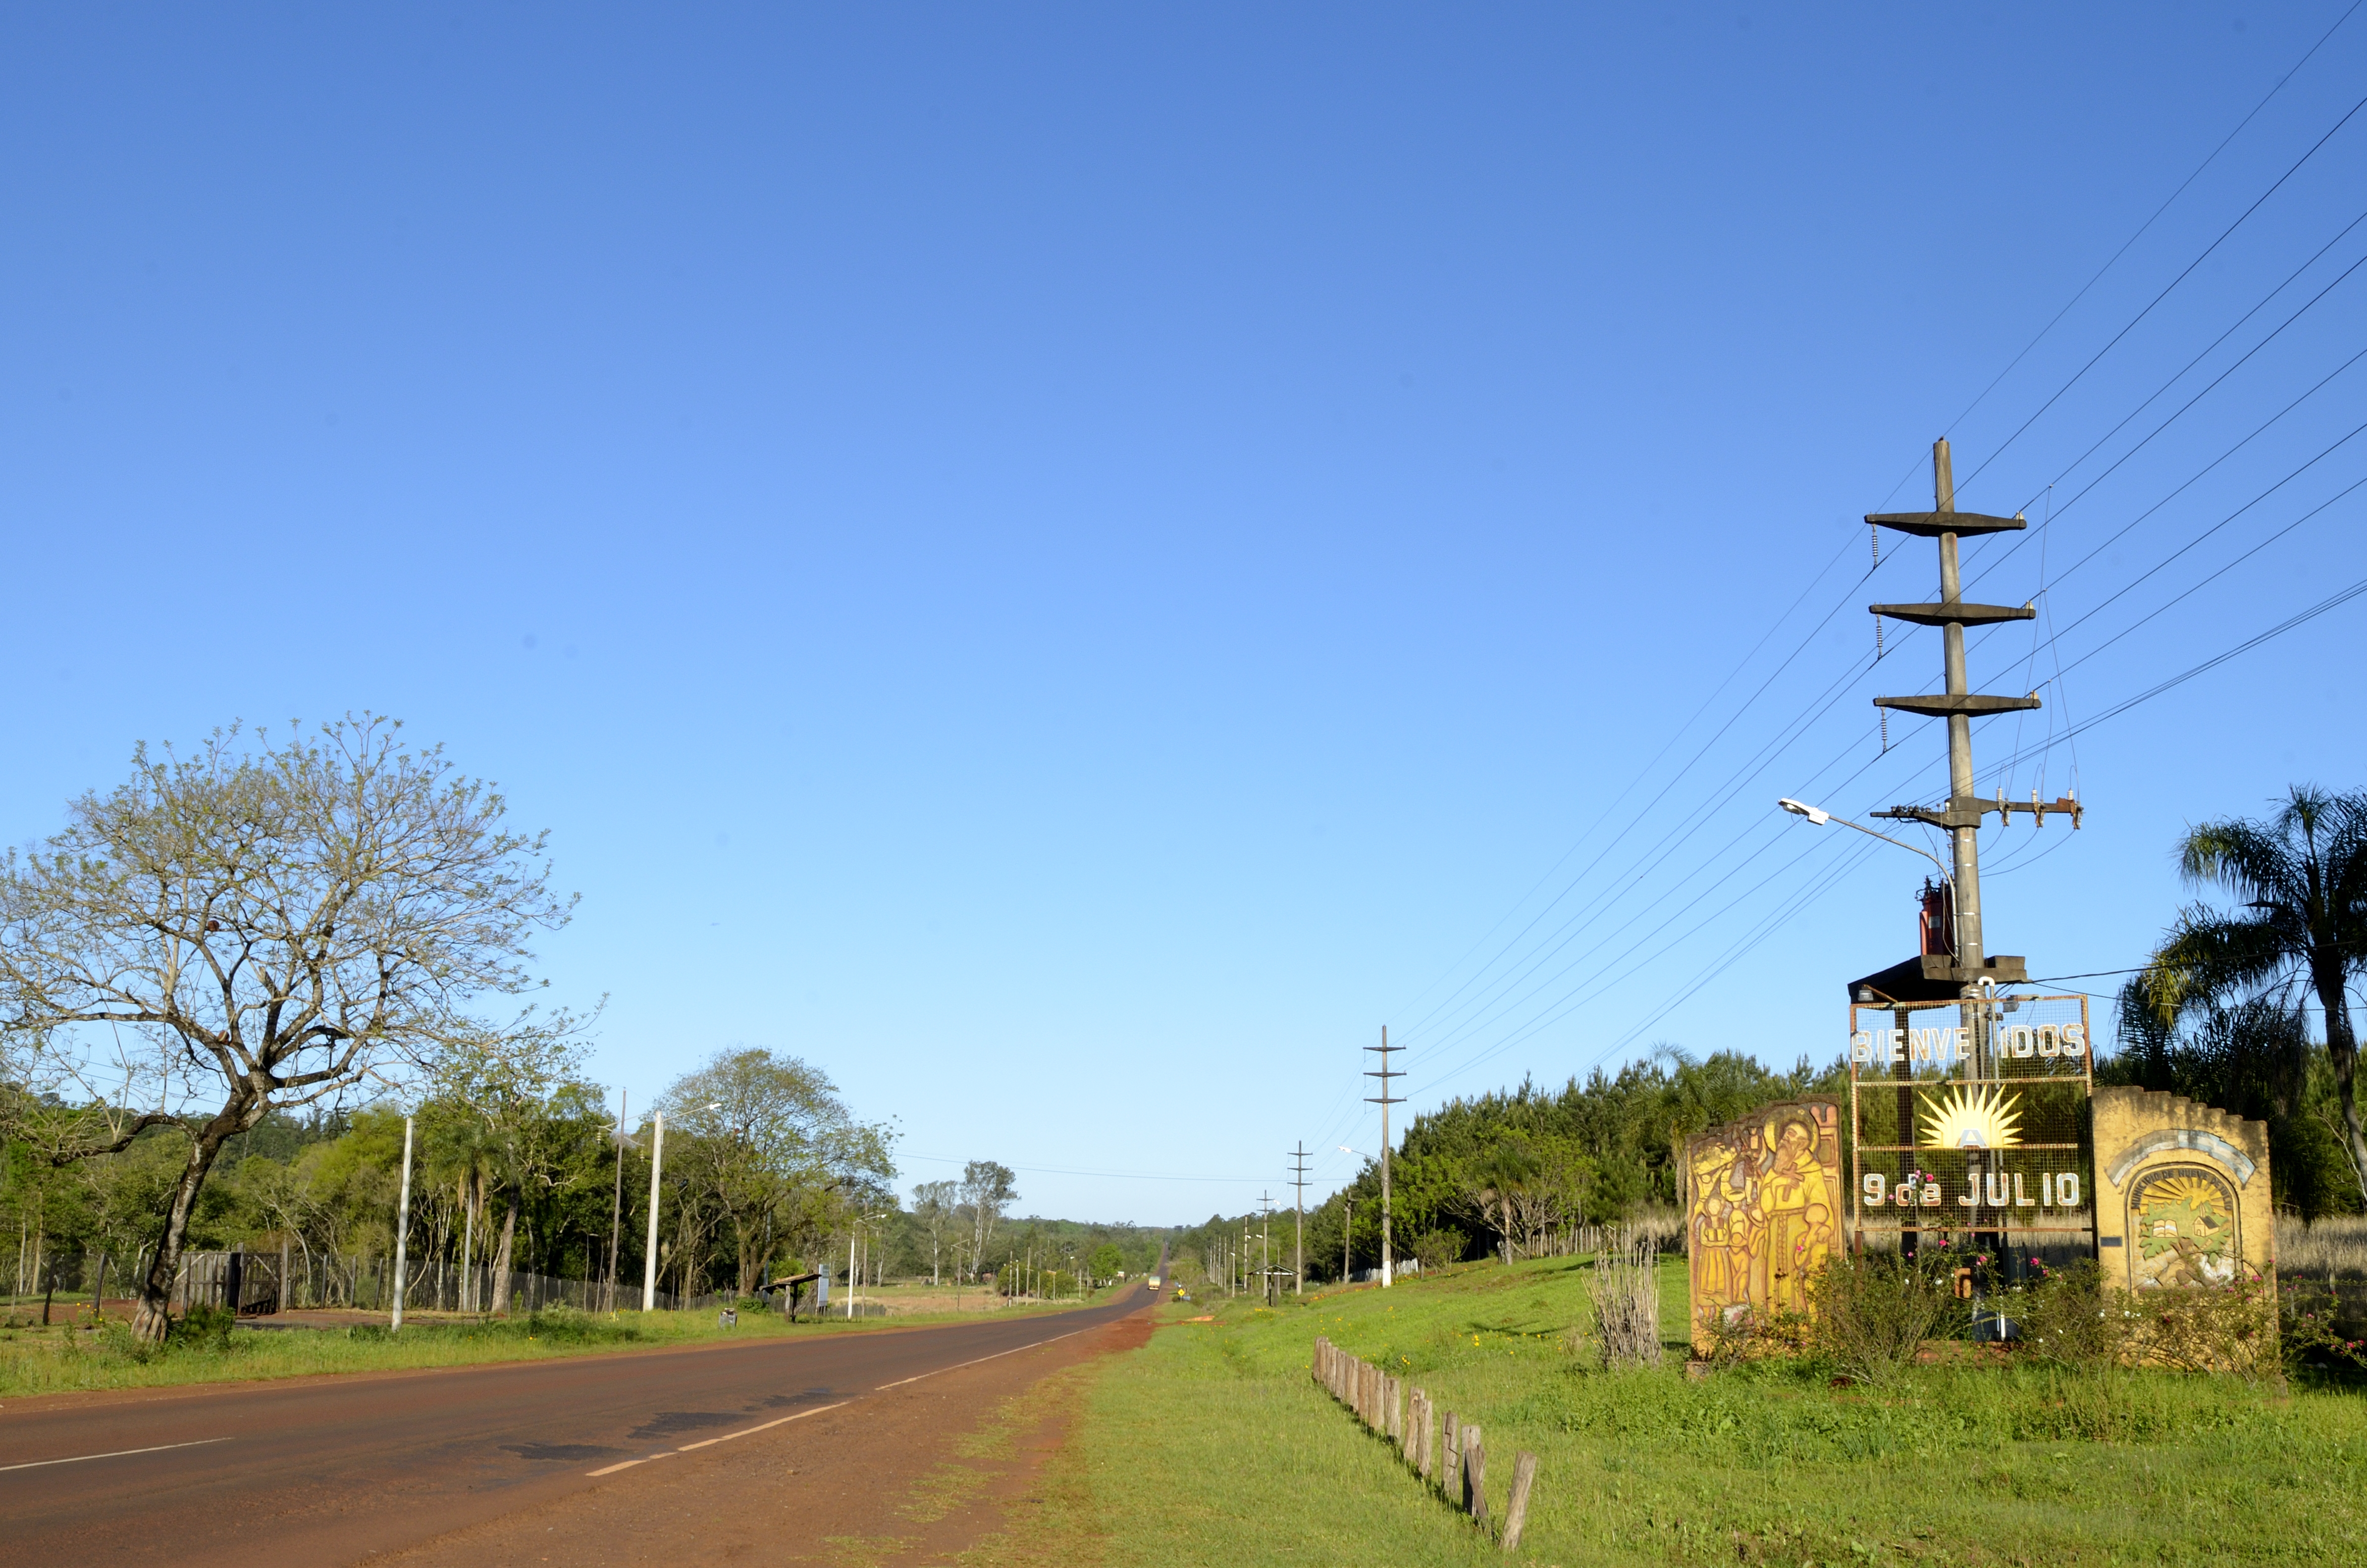
windmill, 2013, eldorado, misiones, 9dejulio, rectadel24, ruta17km24, rural area, residential area